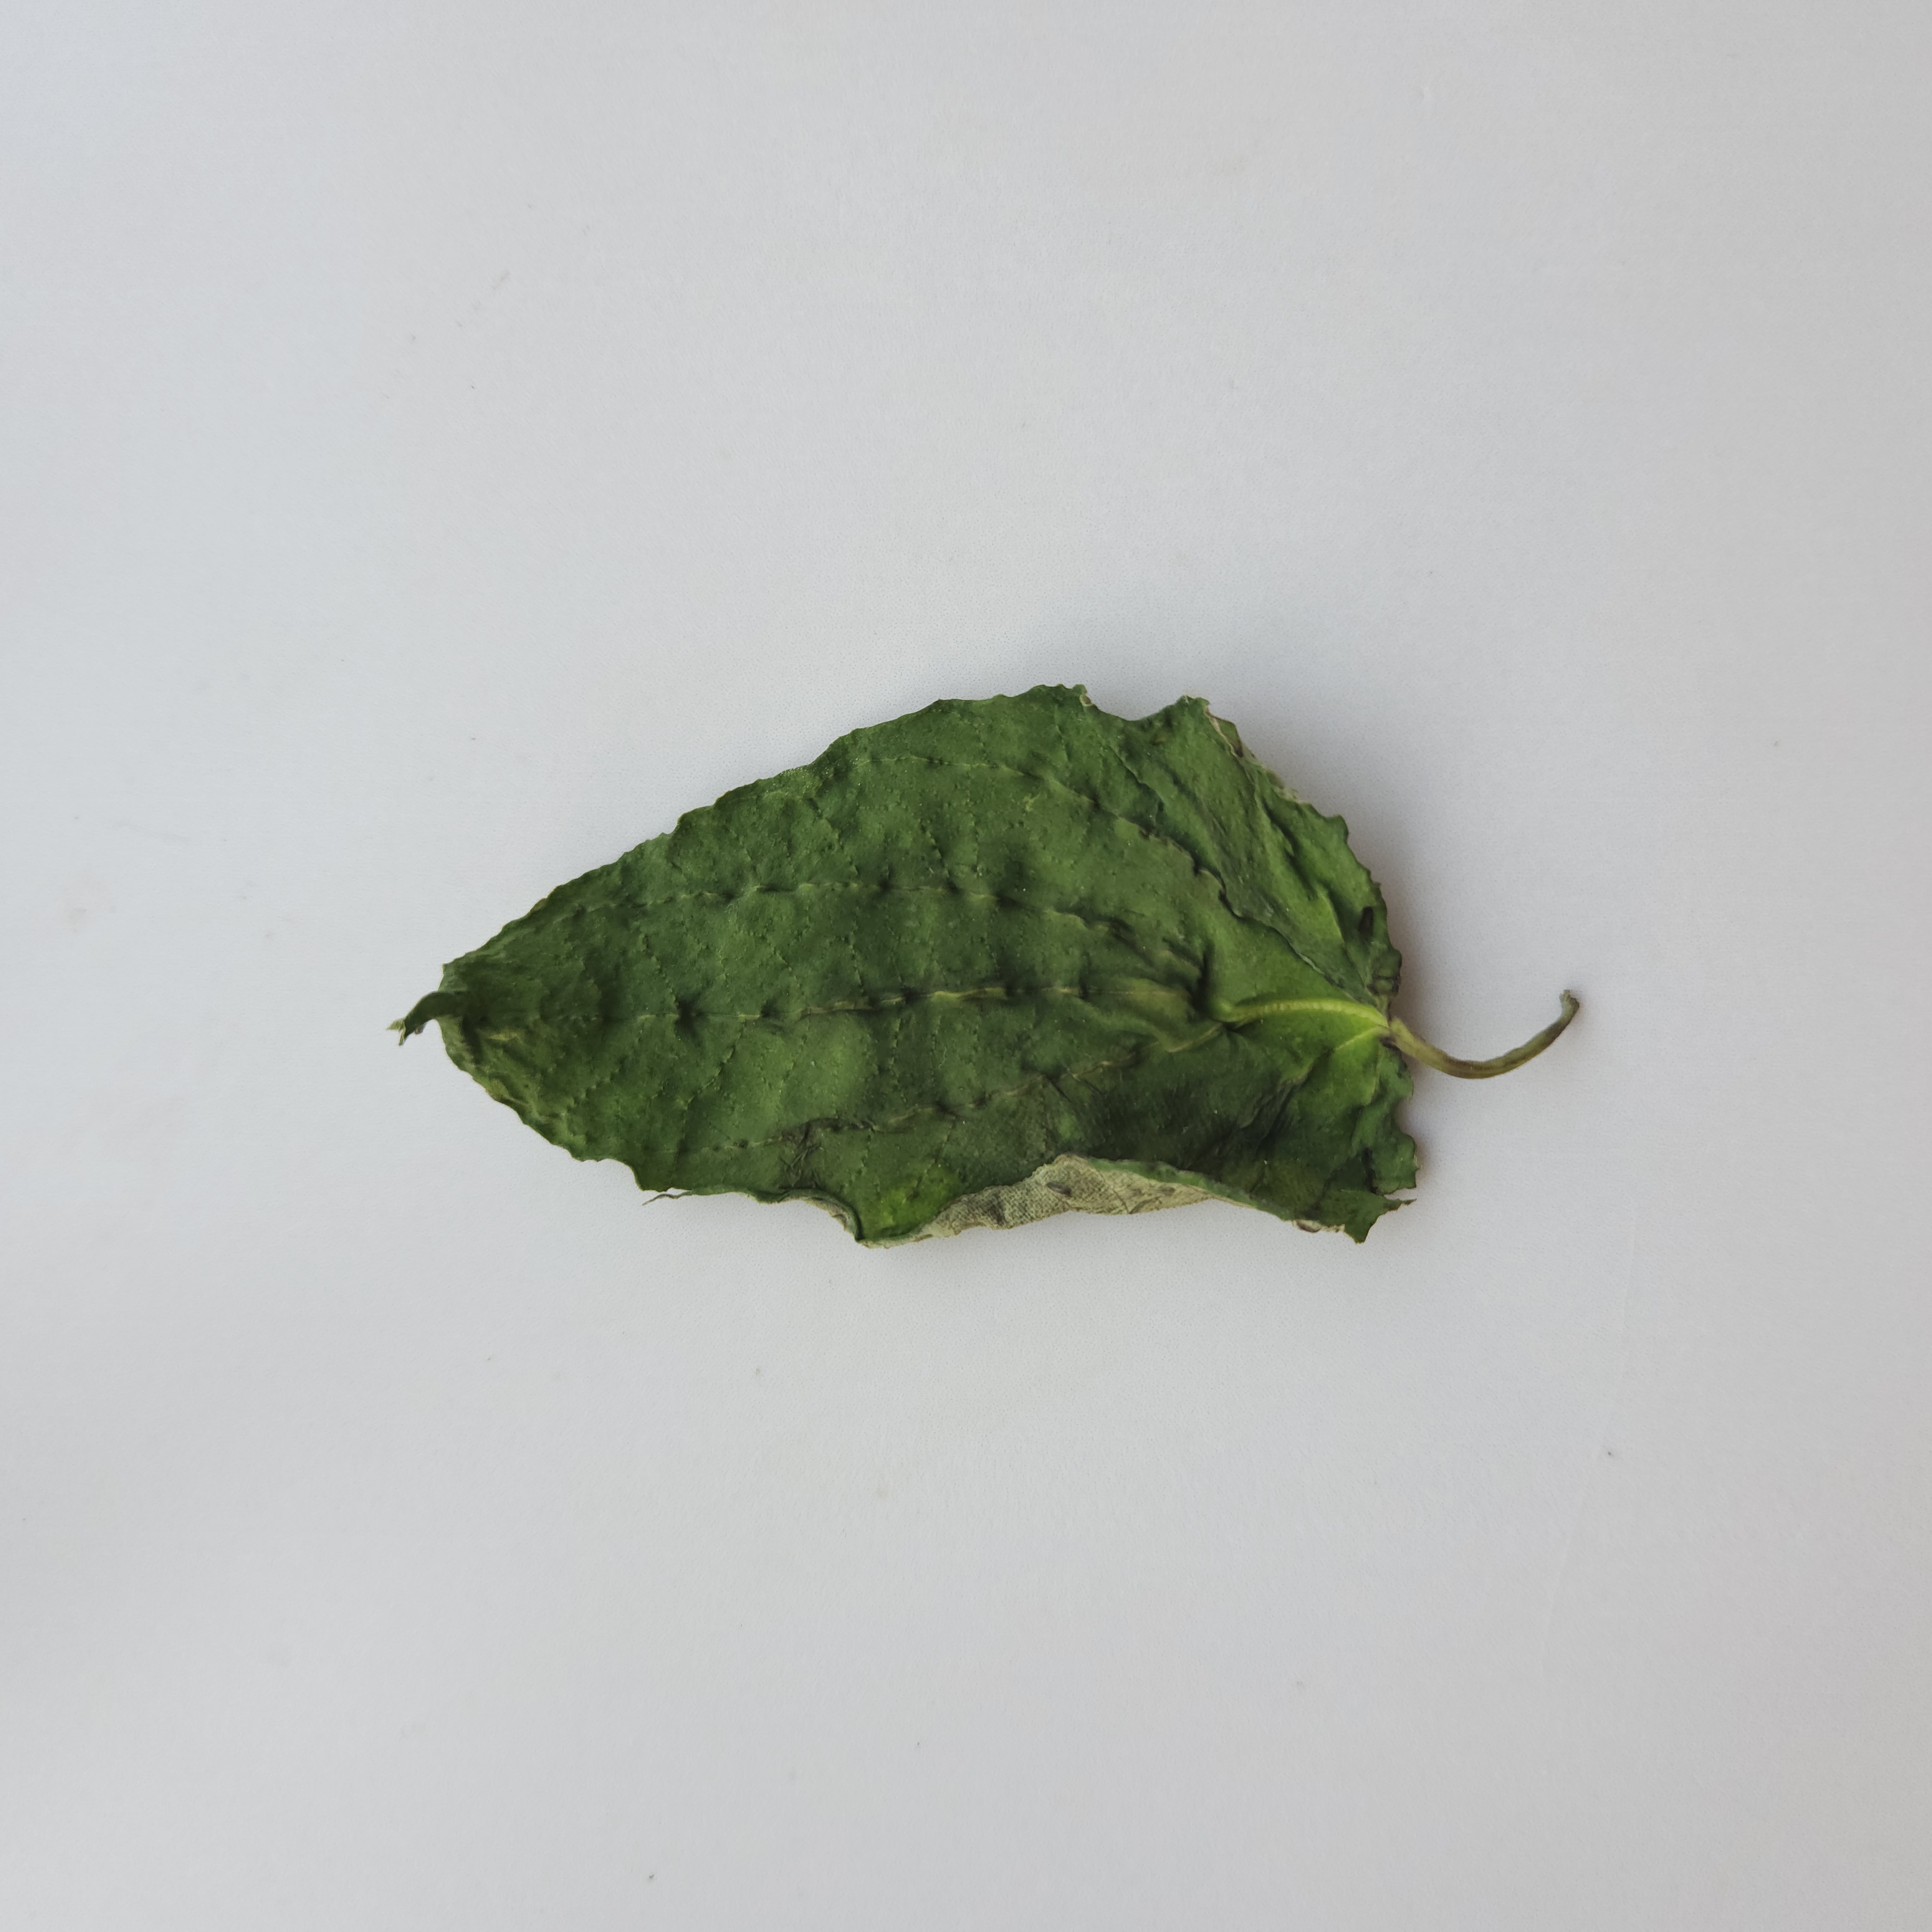
Label: Dried